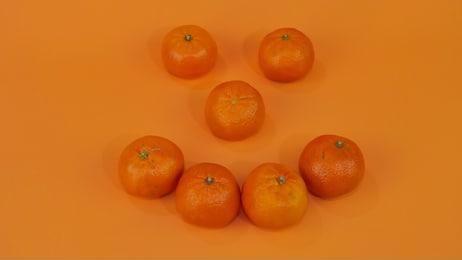
Label: mandarine